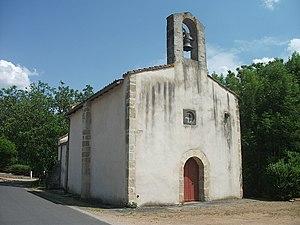
Église de Noalhat, Puy-de-Dôme, Auvergne-Rhône-Alpes, France. [18597]
Noalhat est une commune française, située dans le département du Puy-de-Dôme en région Auvergne-Rhône-Alpes.